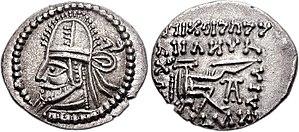
Artaban IV, incorrectement appelé Artaban V dans l'historiographie ancienne, est le dernier roi arsacide des Parthes. Il règne de 216 à 224.
Cette liste présente les dirigeants de la Perse et de l'Iran.